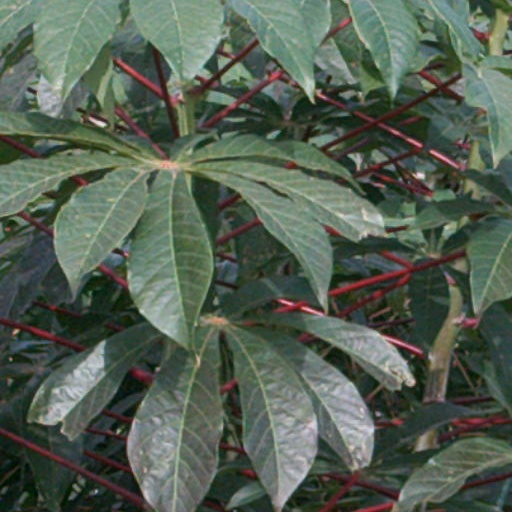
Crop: cassava